Beyoncé

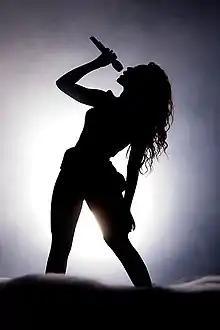
Beyoncé's silhouette is shown leaning back and singing into a microphone, surrounded by smoke

The album debuted at number one on the "Billboard" 200, making Beyoncé the first artist in "Billboard" history to have her first six studio albums debut atop the chart. All twelve tracks from "Lemonade" entered the "Billboard" Hot 100, making her the first female artist to chart twelve songs simultaneously. With 115 million streams in its first week, "Lemonade" became the most-streamed album in a single week by a female artist on Tidal. It was the third best-selling album in the U.S. in 2016, with 1.554 million copies sold, and the best-selling album globally that year, with 2.5 million copies sold. Beyoncé embarked on the Formation World Tour from April to October 2016, featuring stops across North America and Europe. It marked the first all-stadium tour by a female artist and received Tour of the Year at the 44th American Music Awards.